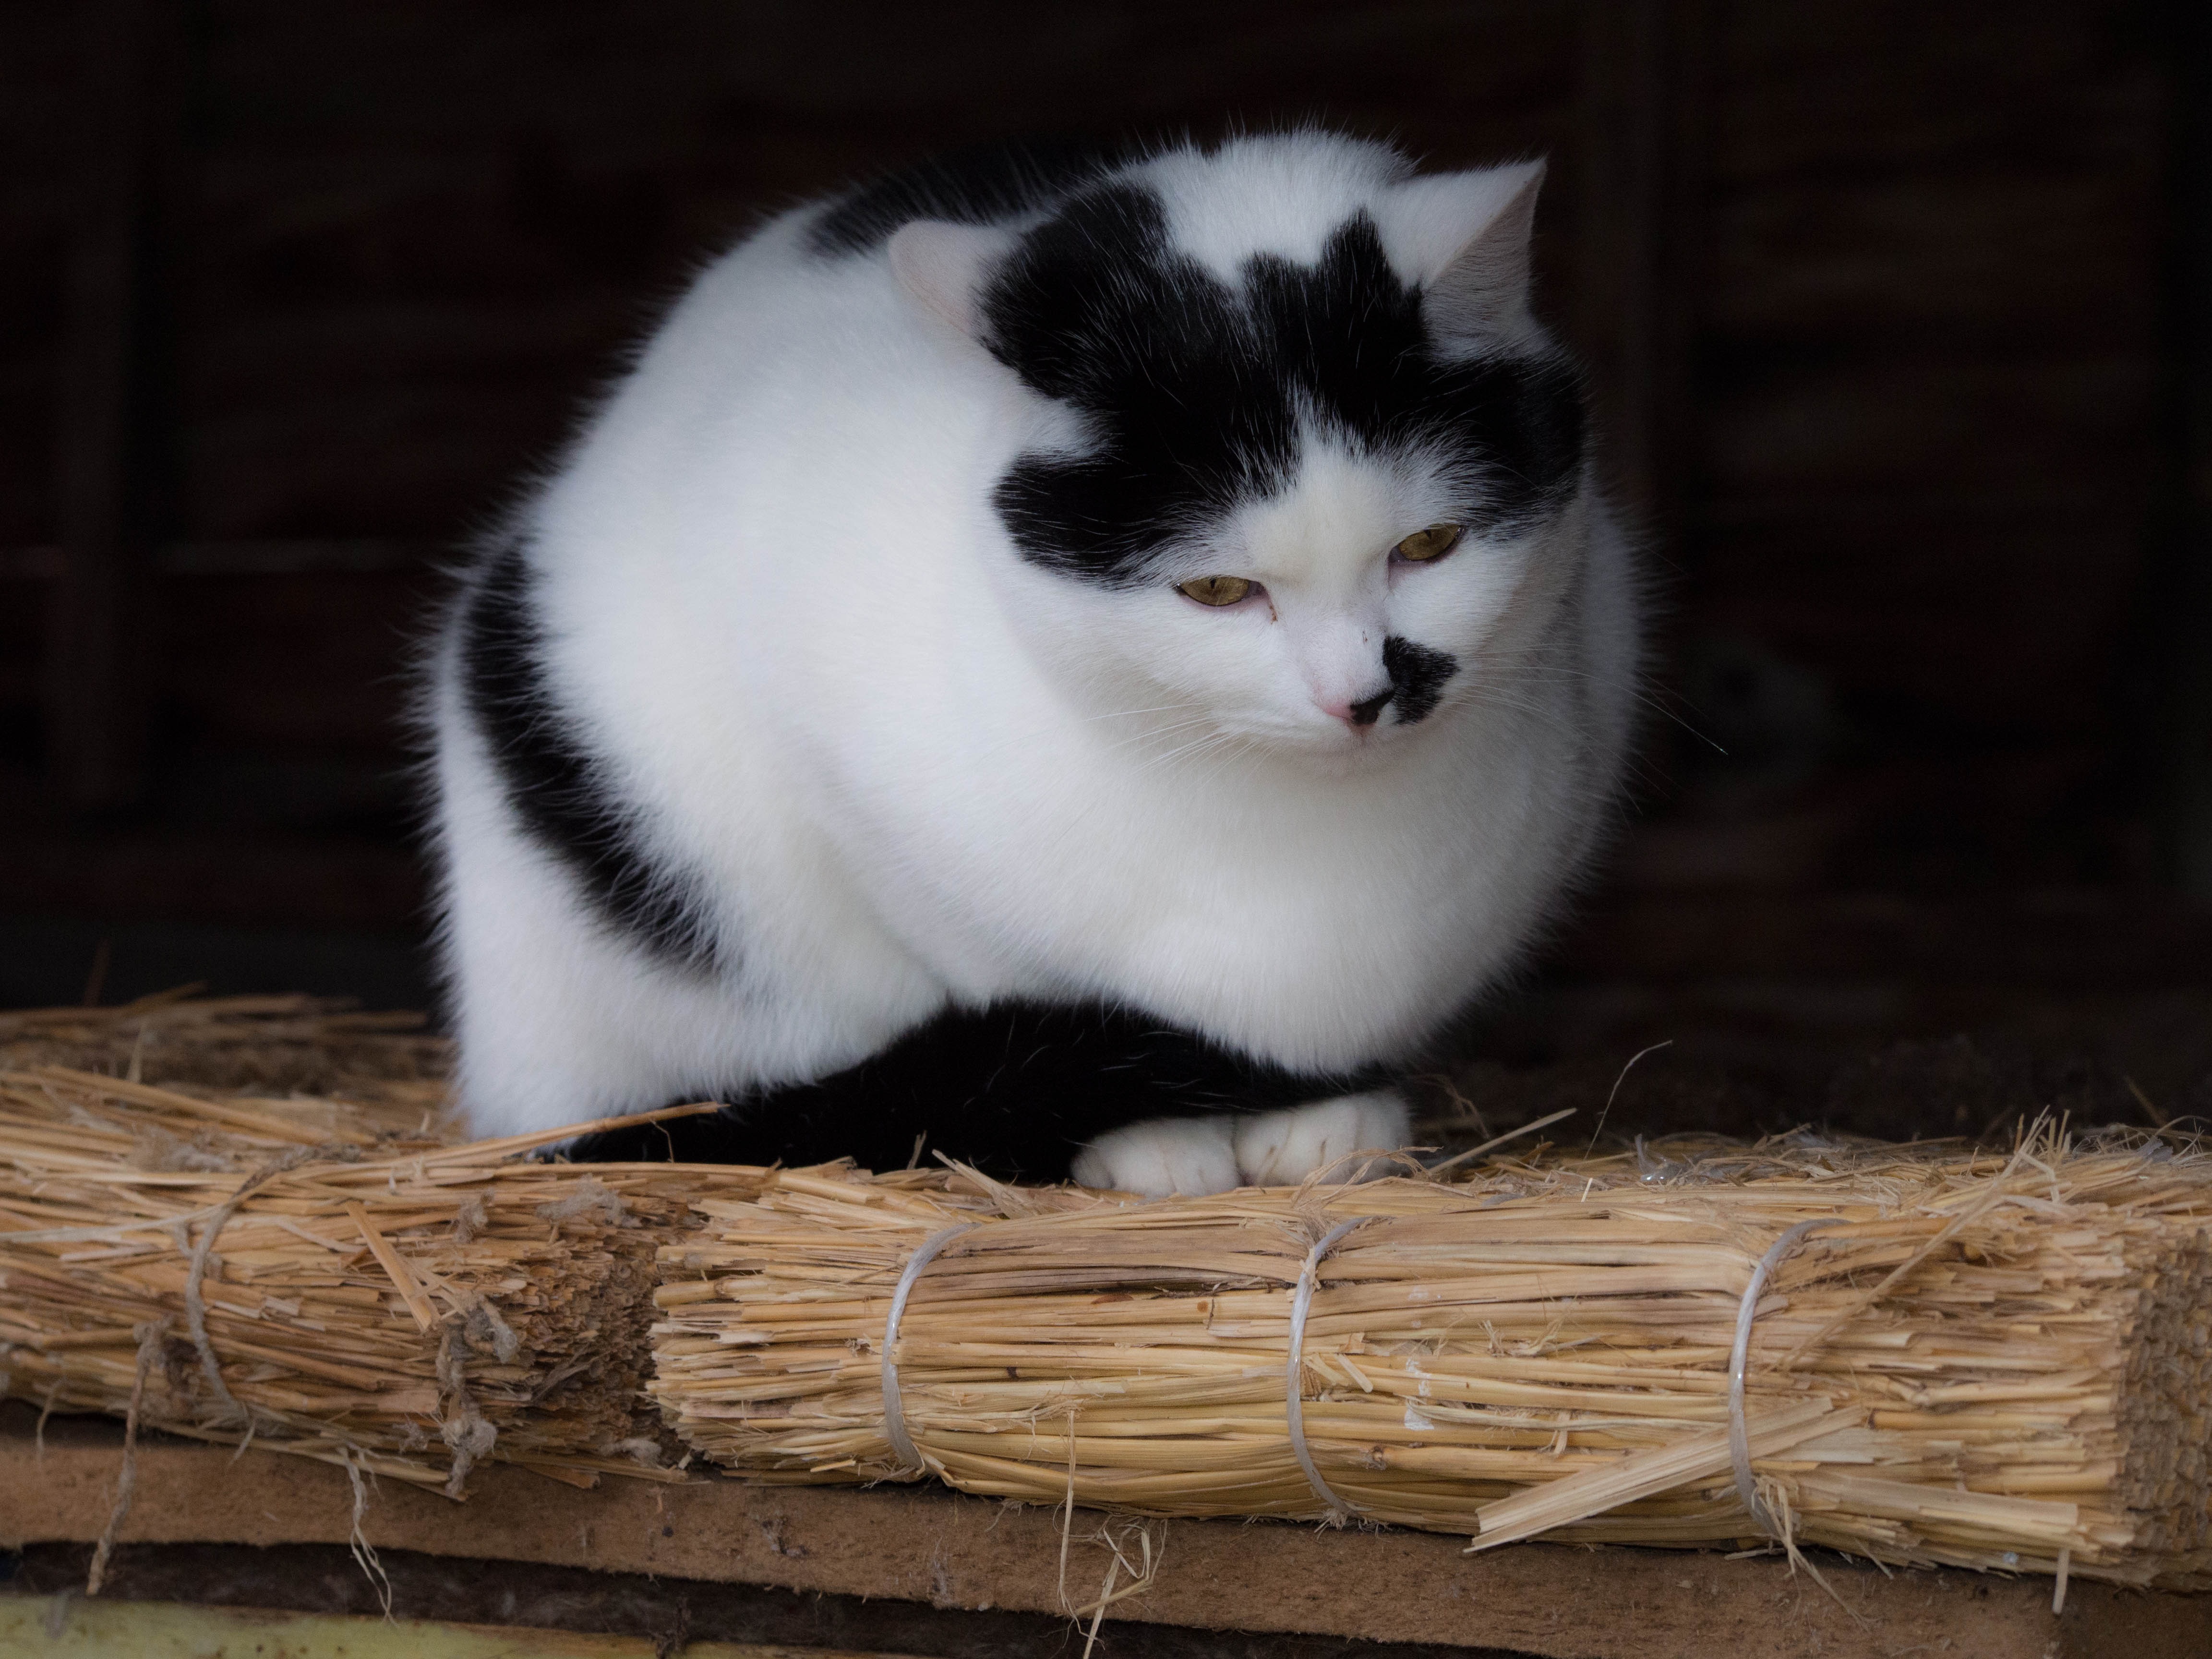
white, home, pet, kitten, cat, sitting, mammal, whiskers, straw, vertebrate, cat portrait, tenderly, small to medium sized cats, cat like mammal, domestic short haired cat